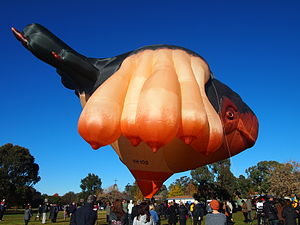
Ballon
The Skywhale kort før sin anden flyvning i Canberra.
Balloner er typisk lavet af et let, tæt og stærkt materiale som f.eks. plastic, nylon eller polyester og er fyldt med hydrogen, helium, methan eller varm luft, som skaber opdriften. Under ballonen hænger en kurv til passagerer og last.